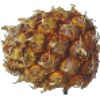
Label: pineapple_mini